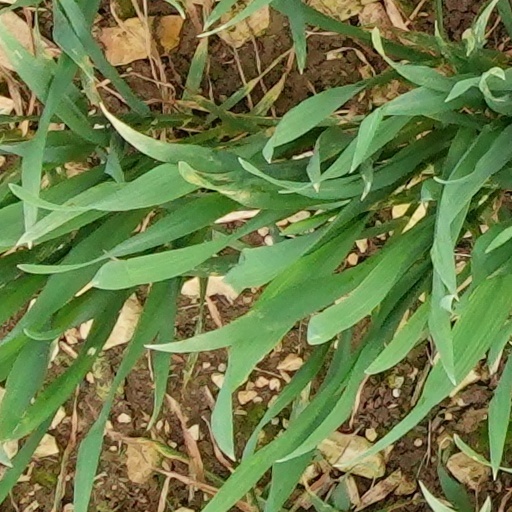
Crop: wheat